List of local nature reserves in Northamptonshire

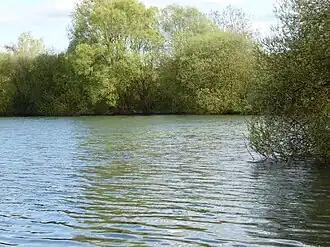
Kinewell Lake

Northamptonshire is a county in the East Midlands of England. It has an area of and a population estimated in mid-2015 at 723,000. It is bordered by Warwickshire, Leicestershire, Rutland, Lincolnshire, Cambridgeshire, Bedfordshire, Buckinghamshire and Oxfordshire. It was governed by Northamptonshire County Council and seven district and borough councils, Corby, Daventry, East Northamptonshire, Kettering, Northampton, South Northamptonshire and Wellingborough until April 2021 when North Northamptonshire and West Northamptonshire unitary authorities were formed. The county flower is the cowslip.